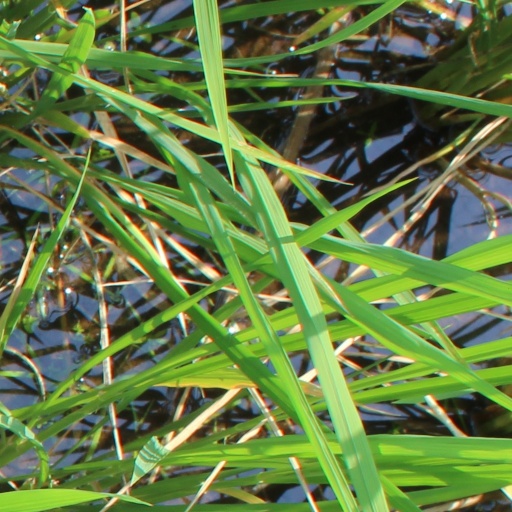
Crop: rice